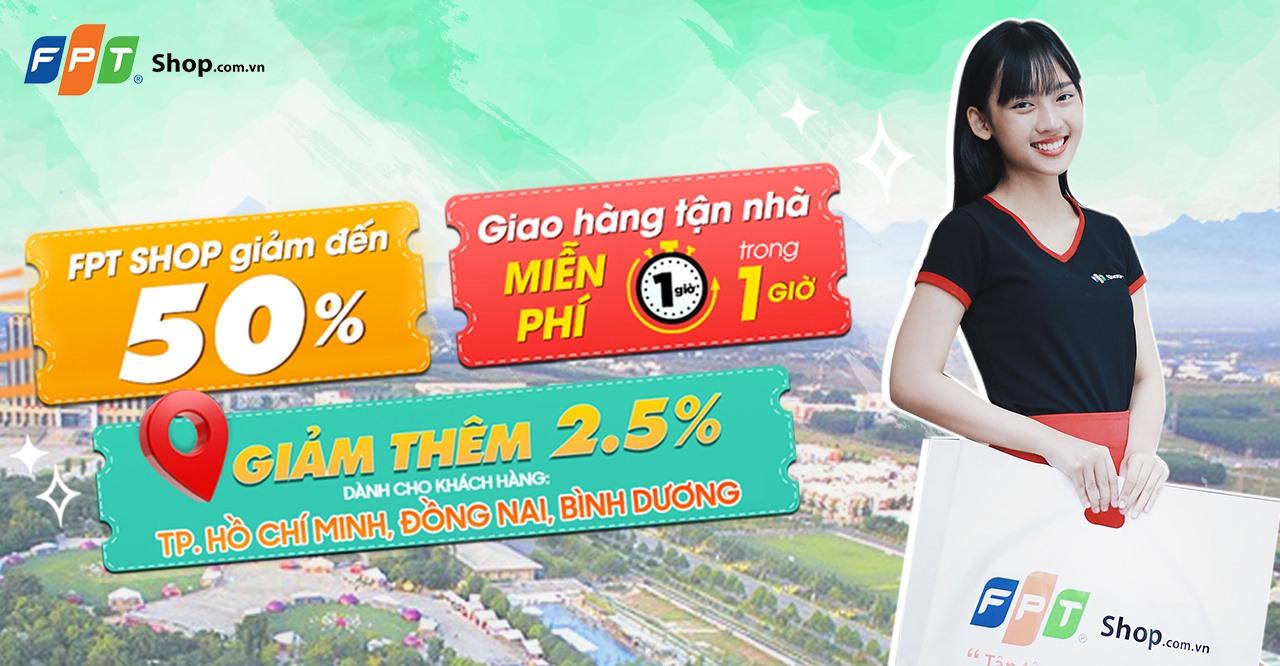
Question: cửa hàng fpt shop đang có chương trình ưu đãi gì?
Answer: cửa hàng fpt shop đang có chương trình giảm 50% và miễn phí giao hàng tận nhà trong một giờ